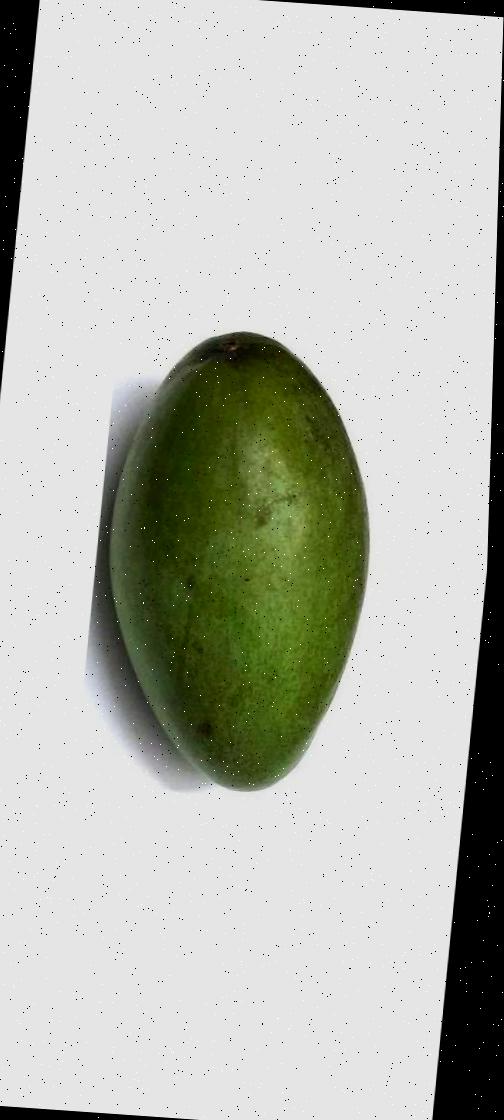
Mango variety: Rupali